Operation Matterhorn logistics

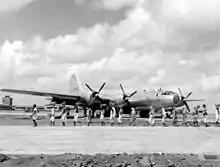
Black and white photograph of people walking in a queue on a concrete runway, with a large plane and buildings in the background

Each air base would require four months' work by an engineer aviation battalion. In order to meet the April deadline, the engineer units should have been in place by December, but they were still in the United States. The CBI theater commander, Lieutenant General Joseph W. Stilwell, gave them priority for shipping, and they set out on a convoy that sailed on 15 December. Travelling via North Africa, they reached India in February 1944. In the meantime, local contractors and 300 trucks were borrowed from the engineer-in-chief of the British Eastern Command.